Rapman

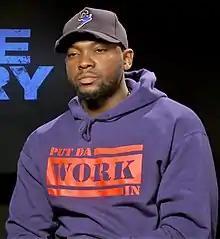
Rapman discusses "Blue Story" in 2019

Andrew Onwubolu , better known by his stage name Rapman, is a British rapper, record producer, screenwriter, and film director. He is known for his three-part YouTube series "Shiro's Story" (2018), his debut feature film "Blue Story" (2019), and the Netflix superhero series "Supacell" (2024)